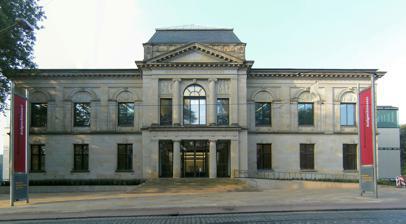
Building: Kunsthalle Bremen
Country: Germany
Year built: 1849
Art museum, Historic site in Bremen, Germany Kunsthalle Bremen The restored Kunsthalle Bremen, 2011 Interactive fullscreen map Established 1823 Location Am Wall 207 28195 Bremen , Germany Coordinates 53°4′22.01″N 8°48′49.00″E / 53.0727806°N 8.8136111°E / 53.0727806; 8.8136111 Type Art museum , Historic site Website www .kunsthalle-bremen .de Madonna with Child (1423) Masolino da Panicale Die Jugend des Zeus (1905) Lovis Corinth The Kunsthalle Bremen is an art museum in Bremen , Germany . It is located close to the Bremen Old Town on the "Culture Mile" ( German : Kulturmeile ). The Kunsthalle was built in 1849, enlarged in 1902 by architect Eduard Gildemeister, and expanded several more times, most notably in 2011. Since 1977, the building has been designated a Kulturdenkmal on Germany's buildings heritage list. The museum houses a collection of European paintings from the 14th century to the present day, sculptures from the 16th to 21st century and a New Media collection. Among its highlights are French and German paintings from the 19th and 20th centuries, including important works by Claude Monet , Édouard Manet and Paul Cézanne , along with major paintings by Lovis Corinth , Max Liebermann , Max Beckmann and Paula Modersohn-Becker . The New Media section features works by John Cage , Otto Piene , Peter Campus , Olafur Eliasson , and Nam June Paik . The Department of Prints and Drawings has 220,000 sheets from the 15th to 20th century, one of largest collections of its kind in Europe. The Kunsthalle Bremen is operated by the non-profit Bremen Art Society ( German : Kunstverein Bremen ), making it the only German museum with an extensive art collection from the 14th to 21st century which is still in private ownership. History History of the Art Society In 1823, a group of 34 businessmen interested in art founded an Art Society ( German : Kunstverein ) in Bremen with the aim of "spreading a sense of beauty and form." It is one of the oldest such societies in Germany. The first years of the association's activities were focused on private art exhibitions, with the acquisition of works backed financially from ticket proceeds and business donations. Ten years after its founding, the Society owned 13 paintings, 585 drawings and 3917 leaf prints. The majority of the paintings were Old Masters, including the famous Madonna of Masolino and a series of paintings of Dutch painters of the 17th century, such as Jan van Goyen and Pieter Wouwerman .  After 1843, large public exhibitions were organized in association with similar associations in Hannover , Lübeck , Greifswald , Rostock and Stuttgart . By 1846 the society had grown to 575 members. The Kunstverein Bremen is still the exclusive owner of the Kunsthalle Bremen and today has over 8000 members. The society is funded from foundations, private donations, bequests, and grants from the city of Bremen. History of the Kunsthalle The building of 1849 The Kunsthalle Bremen in 1849 Supported by numerous foundations and patrons, the Art Society put out a competitive bid for a new museum building. A then very young Lueder Rutenberg—himself a member of the Art Association—won against prominent competitors. The Society broke ground on the Kunsthalle on 1 July 1847, becoming the first Society in Germany with its own building. The construction project was located on a former rubbish dump in the vicinity of the old city ramparts and the building was finished in 1849. Rutenberg's design was of a dignified but understated two-story building with a three-axis central projection of round arches. While the collections were largely owned by the Kunstverein, the property itself was owned by the city. Four stone figures over the entrance are of Raphael , Michelangelo , Dürer , and Rubens , created by the sculptor Adolph Steinhäuser (1825–1858). Expansion in 1902 The Kunsthalle's new central hall in 1902, destroyed in World War II After another competition among Bremen architects, a much-needed enlargement was commissioned in 1898. Albert Dunkel was selected to design the interiors, Eduard Gildemeister for the monumental sandstone facade, and decoration by renowned sculptors Georg Roemer and Georg Wrba . The foundation work was begun in 1899 and on 15 February 1902 the opening ceremony took place. The facade was under construction until 1904. The expansion was funded by foundations and businessmen in Bremen. Consequences of World War II The original Washington Crossing the Delaware (1849–50) by Emanuel Leutze was destroyed in an air raid on 5 September 1942 The art gallery was closed shortly after the outbreak of war and the collection was initially stored in the basement. On the night of 5 September 1942, a fire bomb destroyed the central staircase and six rooms upstairs. It also burned the painting Washington Crossing the Delaware by Emanuel Leutze , which because of its size could not be removed. Today a second version hangs in the Metropolitan Museum of Art in New York . After this damage, large parts of the collection were moved to protected areas underneath the Bremer Landesbank and Norddeutschen Kreditbank. As the severity of air raids on Bremen increased, Mayor Böhmcker finally decreed that the collection should be housed outside the city in safety. The removal of the artworks began in 1943 to four different places: the paintings, drawings and graphic sheets were divided between Karnzow Castle of Count Königsmarck near Kyritz , Neumühle Castle of Count von der Schulenburg in Salzwedel , and Schwöbber Castle near Hameln . The sculptures were taken to the princely crypt at Bückeburg Castle. Karnzow Castle was located in the Margraviate of Brandenburg closer to Berlin and it held 50 paintings, 1715 drawings and about 3000 prints from the collection. The castle was taken in May 1945 by Soviet troops and on their return home it was plundered. The Soviets also left the hiding place open, with the result that works of art were within the reach of everyone. Berlin sculptor Kurt Reutti, head of a unit of the Berlin City Council, was able to find several items by extensive research and reclamation from the local black market. However, the losses of the Kunsthalle Bremen stand alongside those of the Prussian Cultural Heritage Foundation and the Dresden art collections as the largest and most devastating of any German museum from the war. In all over 1,500 works from the Kunsthalle remain missing today. Reconstruction after 1945 In the immediate postwar period, the conditions of the museum and the activities of the Art Society were extremely difficult. Between 1947 and 1948, soldiers of the US Army were billeted in the art gallery, Print Room and Board Room. Because of war damage the building was unusable for displaying art, although exhibitions were organized at other locations starting in 1946. In 1948, ten rooms upstairs were again opened to the public for the 125th anniversary of the Art Society. After further repairs, all rooms on the upper floor were usable again by the end of 1951. In 1961 an extensive restoration was carried out which repaired the heavy war damage. The staircase and the front entrance were modernized in the style of the time. Expansion in 1982 An extension to the building was completed in 1982 by architect Werner Düttmann and caused a scandal. Contrary to the plans which had been approved in sandstone red brick facade was built instead. Renovations 1990–1999 In 1990 the Art Society secured financing for the renovation of the workshops, storage areas and the main Print Room of the now structurally and functionally obsolete building. Between 1996 and 1998, more renovations of the Art Gallery continued under the chairman Georg Abegg and director Wulf Herzogenrath . These were urgent because the exhibition halls were in poor condition, the lighting did not meet the requirements and climate conditions did not meet international standards. In 1995 the Art Society's board of trustees began a "Save the Art Gallery" capital campaign under the leadership of the merchant and deputy chairman Dieter Harald Berghöfer, which reached out to patrons. Within one year it had received 7 million marks, a third of the calculated construction costs (in a city with fewer than 600,000 inhabitants). The state of Bremen and the Federal Republic then provided the other two thirds. Due to unexpected difficulties with the building, construction costs rose to almost 25 million DM, and these additional costs were raised solely by donors who wanted to support the efforts of the Art Society and the board of trustees. As a result of the renovation, golden oak parquet replaced the linoleum, while the 24 halls and intimate cabinets in which the permanent collection is grouped are bathed in color. Extension 2011 Between 2009 and 2011, the older constructions of 1961 and 1982 were demolished and two modernist, cubic wings with 5,560 square metres (59,800 sq ft) of gross floor area were added to the old main building according to the plans by architects Hufnagel, Putz and Rafaelian. The main building with 7,410 square metres (79,800 sq ft) of gross floor area was completely renovated and portions modernized. The project cost around €30 million. The families of Friedrich and Peter Lürßen of Lürssen shipyard fame and the Karin and Uwe Hollweg Foundation contributed a third, and the city of Bremen and the Federal Government each one-third of these costs. Additional costs of €3.5 million for among other things geothermal heating were covered by the art society. The new Art Gallery opened on 20 August 2011 and held its first major exhibition at the on 15 October 2011. [3] [ full citation needed ] Collections Field with Poppies , (1889) Vincent van Gogh Still Life with Apples and Bananas (1905), Paula Modersohn-Becker The Papageienallee (1902), Max Liebermann Paintings The museum's paintings span the 14th century to the present day and are primarily West European. Among the collection's highlights are French and German works from the 19th and 20th centuries, including important pieces by Paul Cézanne , Édouard Manet , Claude Monet , Henri de Toulouse-Lautrec and Vincent van Gogh . It holds major paintings by Max Beckmann , Lovis Corinth , Max Liebermann , and Paula Modersohn-Becker . The museum also houses early modernist works by artists from the nearby art colony of Worpswede . Other represented artists include: Andreas Achenbach Albrecht Altdorfer Arnold Boecklin Carl Blechen Merry-Joseph Blondel Willy von Beckerath Julius Schnorr von Carolsfeld Gustave Courbet Camille Corot Lucas Cranach the Elder Eugène Delacroix Albrecht Dürer Adam Elsheimer Heinrich Jakob Fried Joseph von Führich Otto Gildemeister Eva Gonzalès Franz Krüger Johann Liss August Macke Franz Marc Hans von Marées Anton Raphael Mengs Edvard Munch Friedrich Paul Nerly Jules Pascin Camille Pissarro Odilon Redon Théo van Rysselberghe Otto Scholderer Carl Schuch Alfred Sisley Max Slevogt Sébastien Stoskopff Hans Thoma Carl Wagner Prints and drawings Self Portrait (1521) Albrecht Dürer The Department of Prints and Drawings has 220,000 sheets from the 15th to 20th century, including hand drawings, aquarelles , copperplate prints, and printed graphs. It is one of largest and most important collections of its kind in Europe. Artists include: Edgar Degas Albrecht Dürer Berthe Morisot New Media The New Media section features works by John Cage , Otto Piene , Peter Campus , Olafur Eliasson , Nam June Paik and others. The Kunstverein promotes current art trends by awarding the Böttcherstrasse Art Prize and organizing exhibitions of the Förderkreis für Gegenwartskunst (association for the support of contemporary art). Baldin Collection Main article: Baldin Collection In 1945 Soviet Army officer Viktor Baldin discovered the stored works from the Kunsthalle in the basement of Karnzow Castle. In order to protect them from complete destruction, he grabbed drawings by Rembrandt , Titian , Rubens , Goya , Van Gogh and Édouard Manet and brought them to the Soviet Union in a suitcase. In 1963 Baldin became Director of the Moscow Architecture Museum. In the autumn of 1989 he visited the Bremen Kunsthalle and reported to the chairman of the Art Society that he had the time to get two paintings and 362 drawings out of Castle Karnzow and had handed them over to the Schtschusev State Research and Science Museum for safekeeping. In the following years he tried repeatedly to return the artwork to the Bremen Art Society by appealing to the highest authorities of the USSR , but without success. The whole issue of " looted art " from Germany was still taboo at that time. In 1995, a show named after him was held in the Hermitage collection in St. Petersburg. In February 2003, the then Russian Minister of Culture, after a formal request of the Kunstverein in 2000, provided a written commitment that the Baldin Collection should be returned to Bremen. Although the collection is not covered by the Plundered Art Laws, the Russian State Duma has so far refused to return it. In 2005 Russia's Culture Minister Alexander Sokolov said that returning the collection to Germany was "out of the question." Claims for restitution linked to the Holocaust In 2009 Wilhelm Leibl's 'Bauernmädchen (Peasant Girl)' which was on loan to the Kunsthalle Bremen was restituted to the heirs of Alexander Lewin , a Jewish collector who was persecuted and plundered by Nazis. In 2013, the Kunsthalle Bremen reached an agreement with the Berolzheimer heirs concerning "Rückenfigur einer Frau im faltigen Gewand“ von Giacomo Cavedone (1577–1660) which the museum had acquired in 1941 after the Jewish owners had been forced to auction it in 1937. In 2014 the Kunsthalle restitution the drawing “Madonna and Child” by Francesco Trevisani which had been taken from the Jewish collector Michael Berolzheimer . In 2016 the Kunsthalle restituted then repurchased a drawing 'Felsige Waldlandschaft mit weitem Ausblick' by Isaak Majo looted from Arthur Feldmann , a Jewish collector murdered in the Holocaust. The Kunsthalle rejected a claim from the heirs of the artist George Grosz stating that he had lost the artwork due to debt and not Nazi persecution. There have been many more claims and it is not known how many Nazi looted artworks remain in the museum; research is ongoing, focusing on Bremen collectors and art dealers Arnold Blome, Heinrich Glosemeier and Hugo Oelze. See also List of art museums List of museums in Germany Butcher Store in Schäftlarn on the Isar References